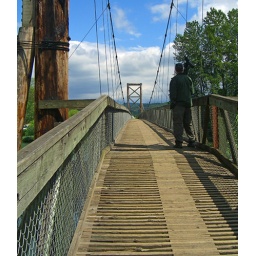
I loved the wooden suspension bridge at Tolt-McDonald Park, in Carnation, Washington.